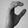
ASL letter: C